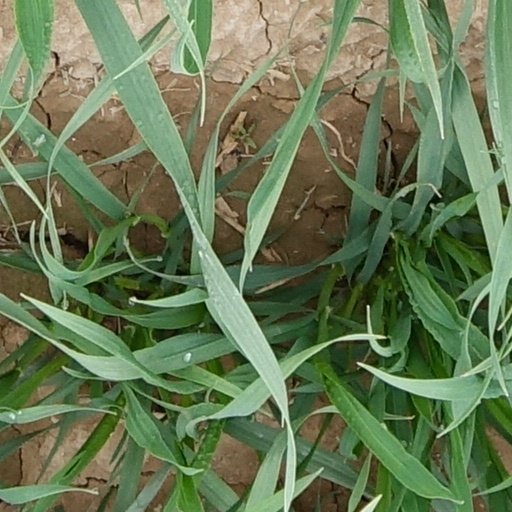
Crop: wheat